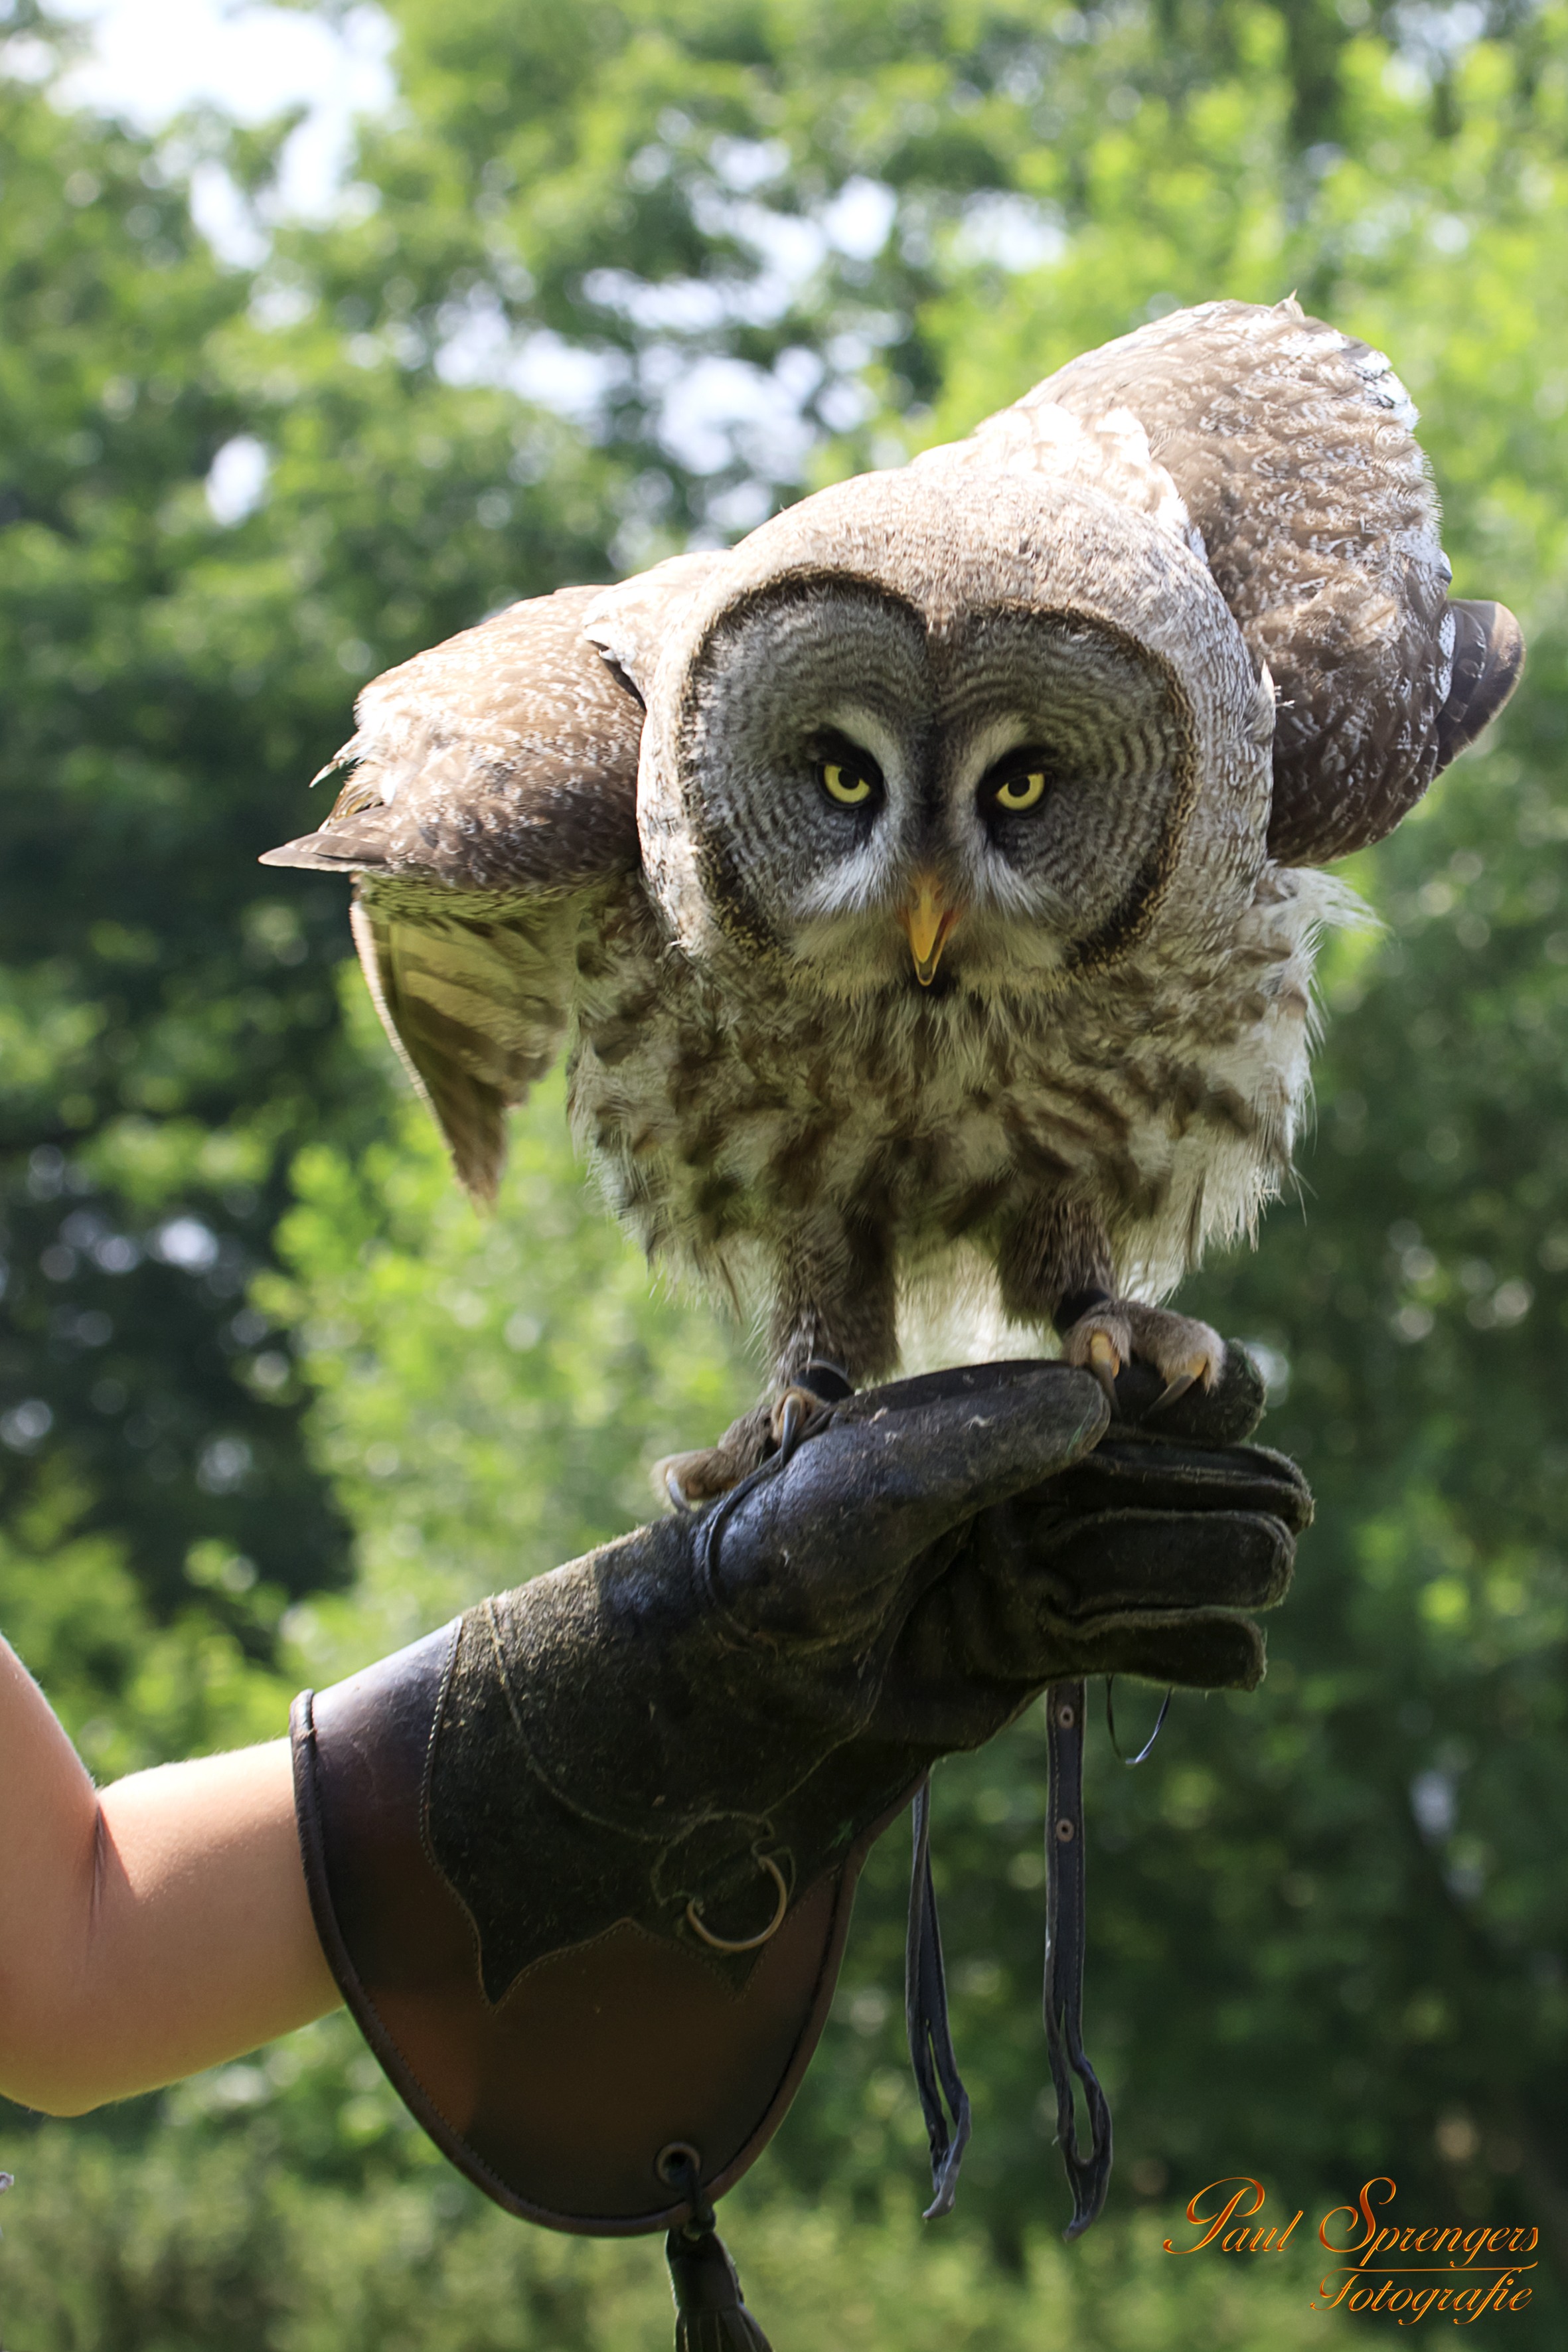
nature, bird, wildlife, beak, owl, fauna, bird of prey, birds, sculpture, eyes, vertebrate, falcon, great grey owl, lapland owl